S-24 rocket

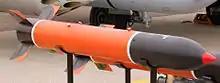
An S-24 on display at MAKS Airshow 2009.

The S-24 is a rocket weapon designed and used by the Soviet Air Force. It remains in use by the Russian Aerospace Forces, Ukrainian Air Force and many export countries. The name is based on the diameter of the rocket, .